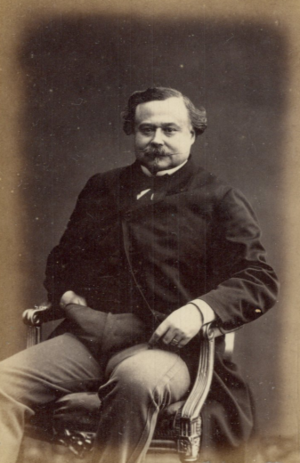
A. de Toulgoët
Auguste de Toulgoët, né le 28 juillet 1816 à Quimper et mort le 7 août 1879 à Paris, est un militaire, puis journaliste et haut fonctionnaire français.